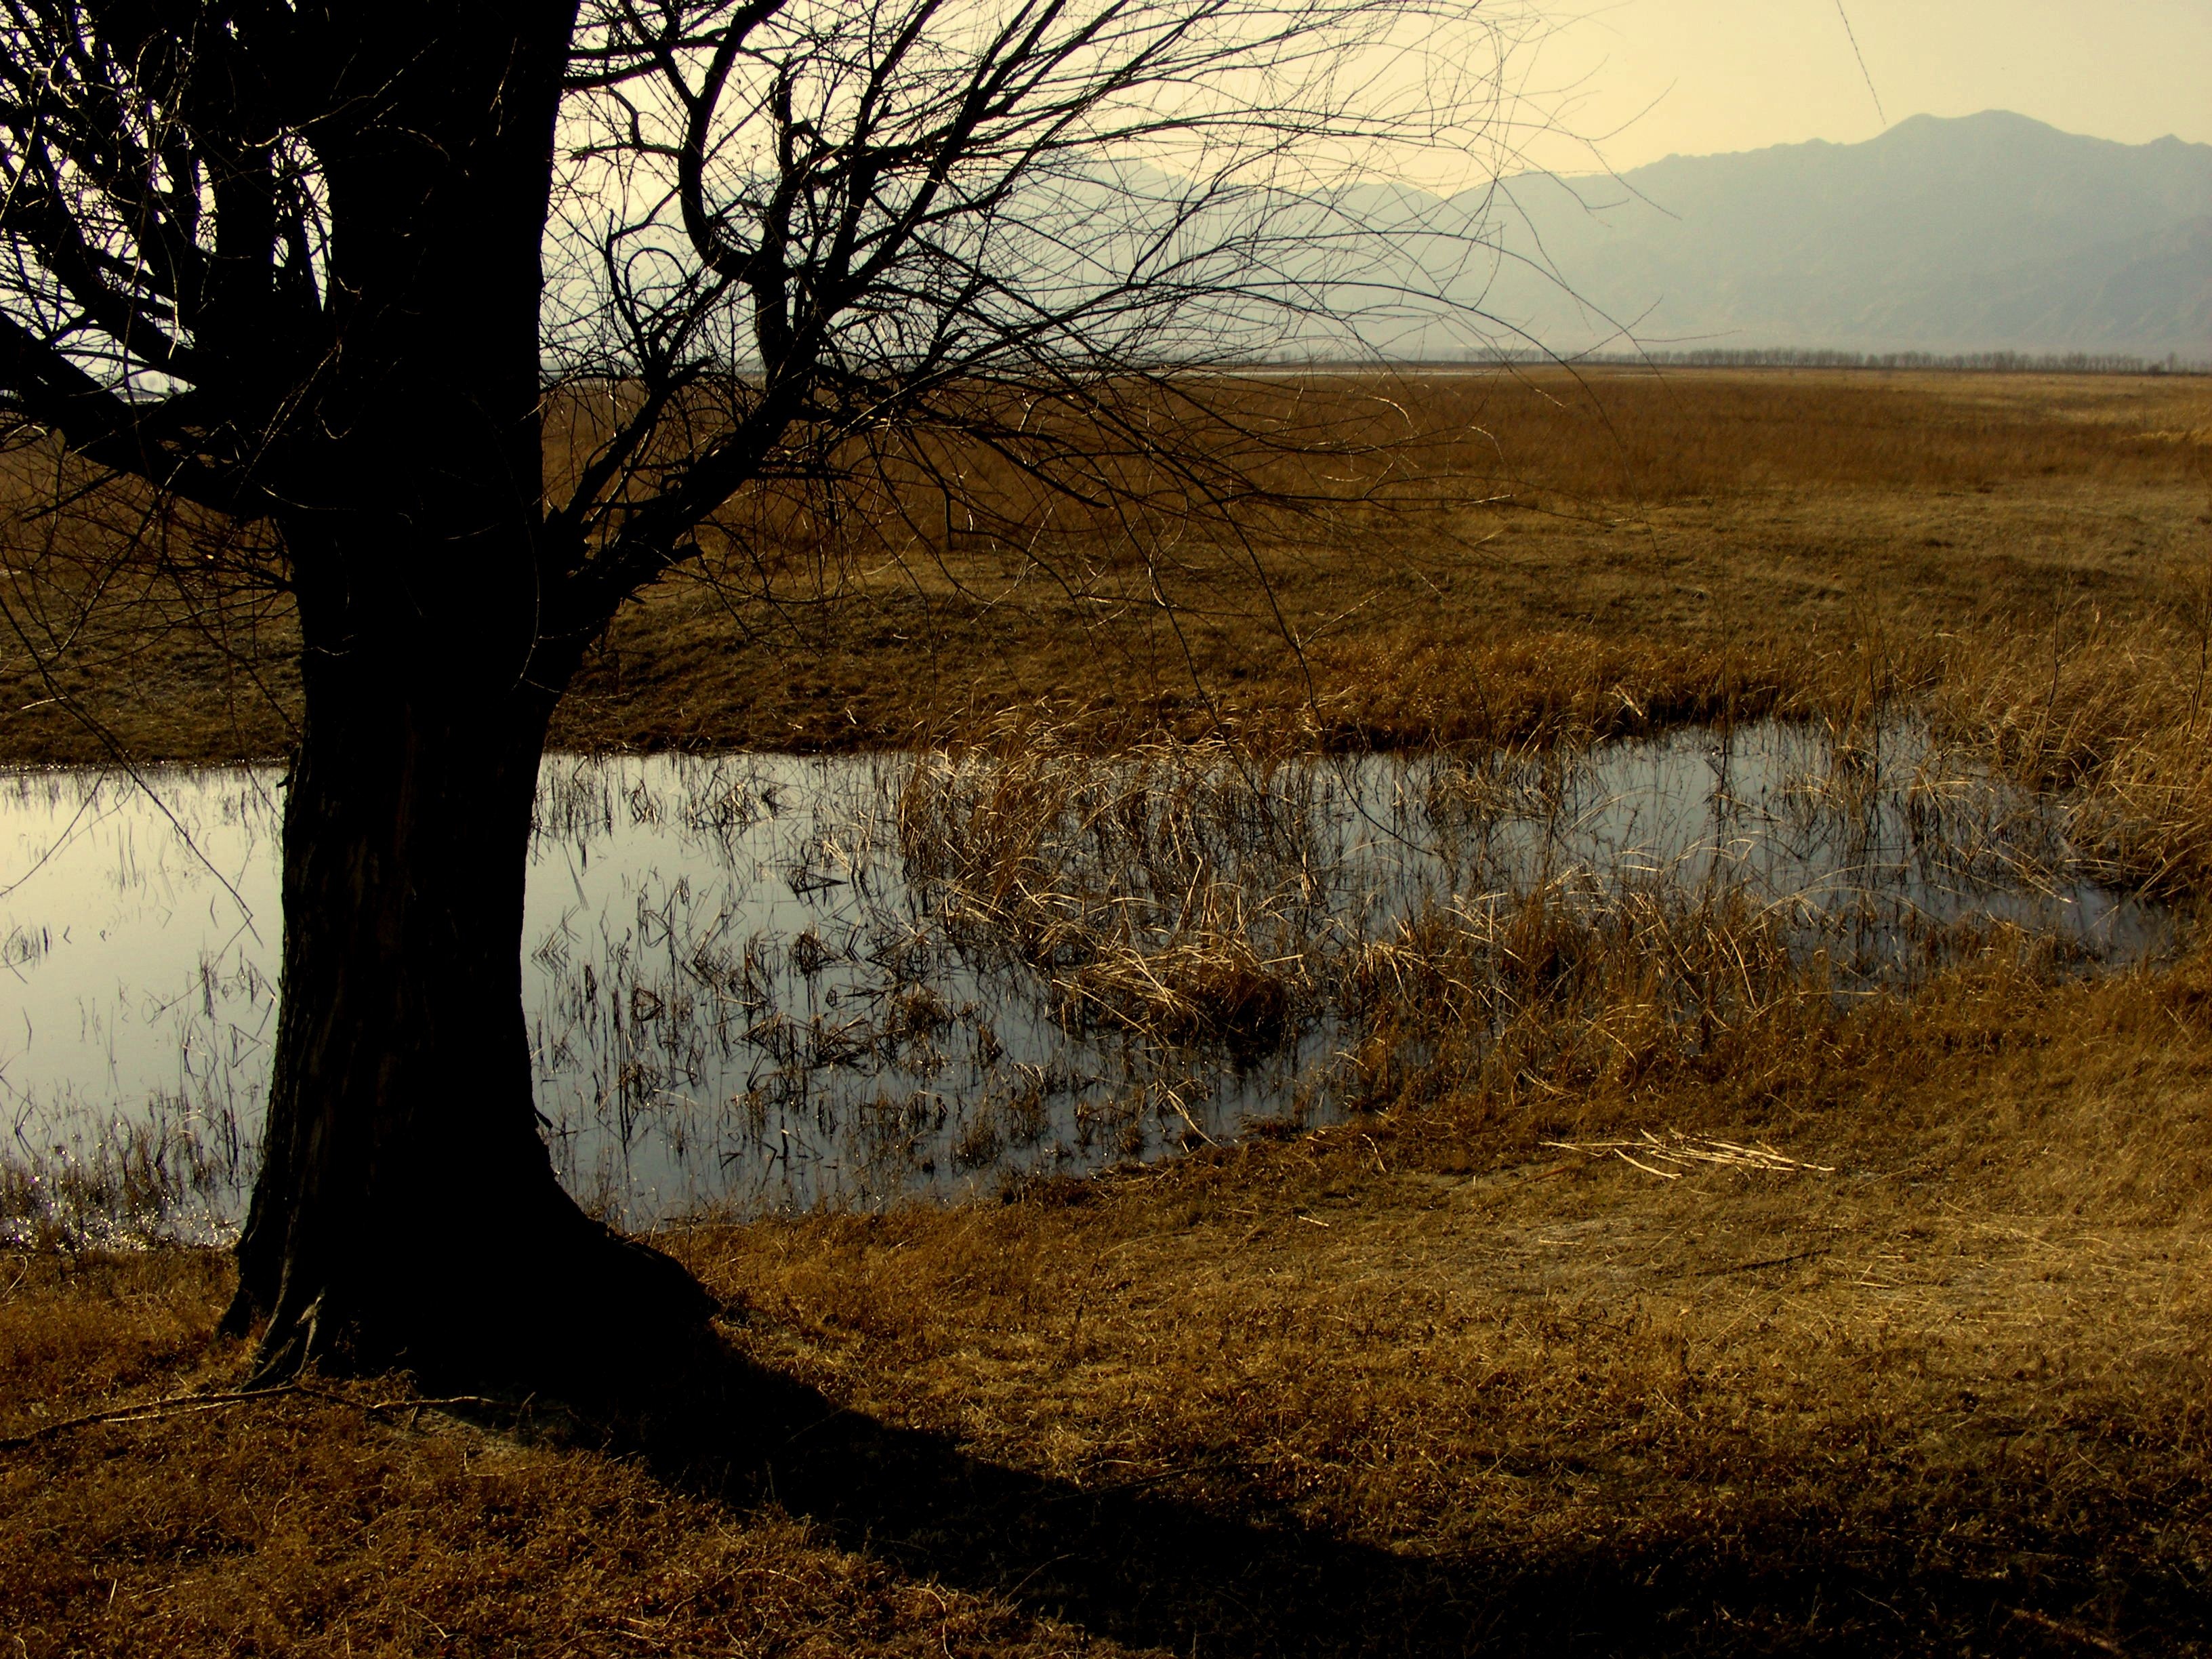
landscape, tree, nature, forest, grass, wilderness, winter, plant, sunset, hay, prairie, sunlight, morning, leaf, hill, profile, pond, evening, reflection, autumn, shadow, soil, season, woodland, habitat, rural area, distant hills, big trees, natural environment, atmospheric phenomenon, woody plant, yeyahu